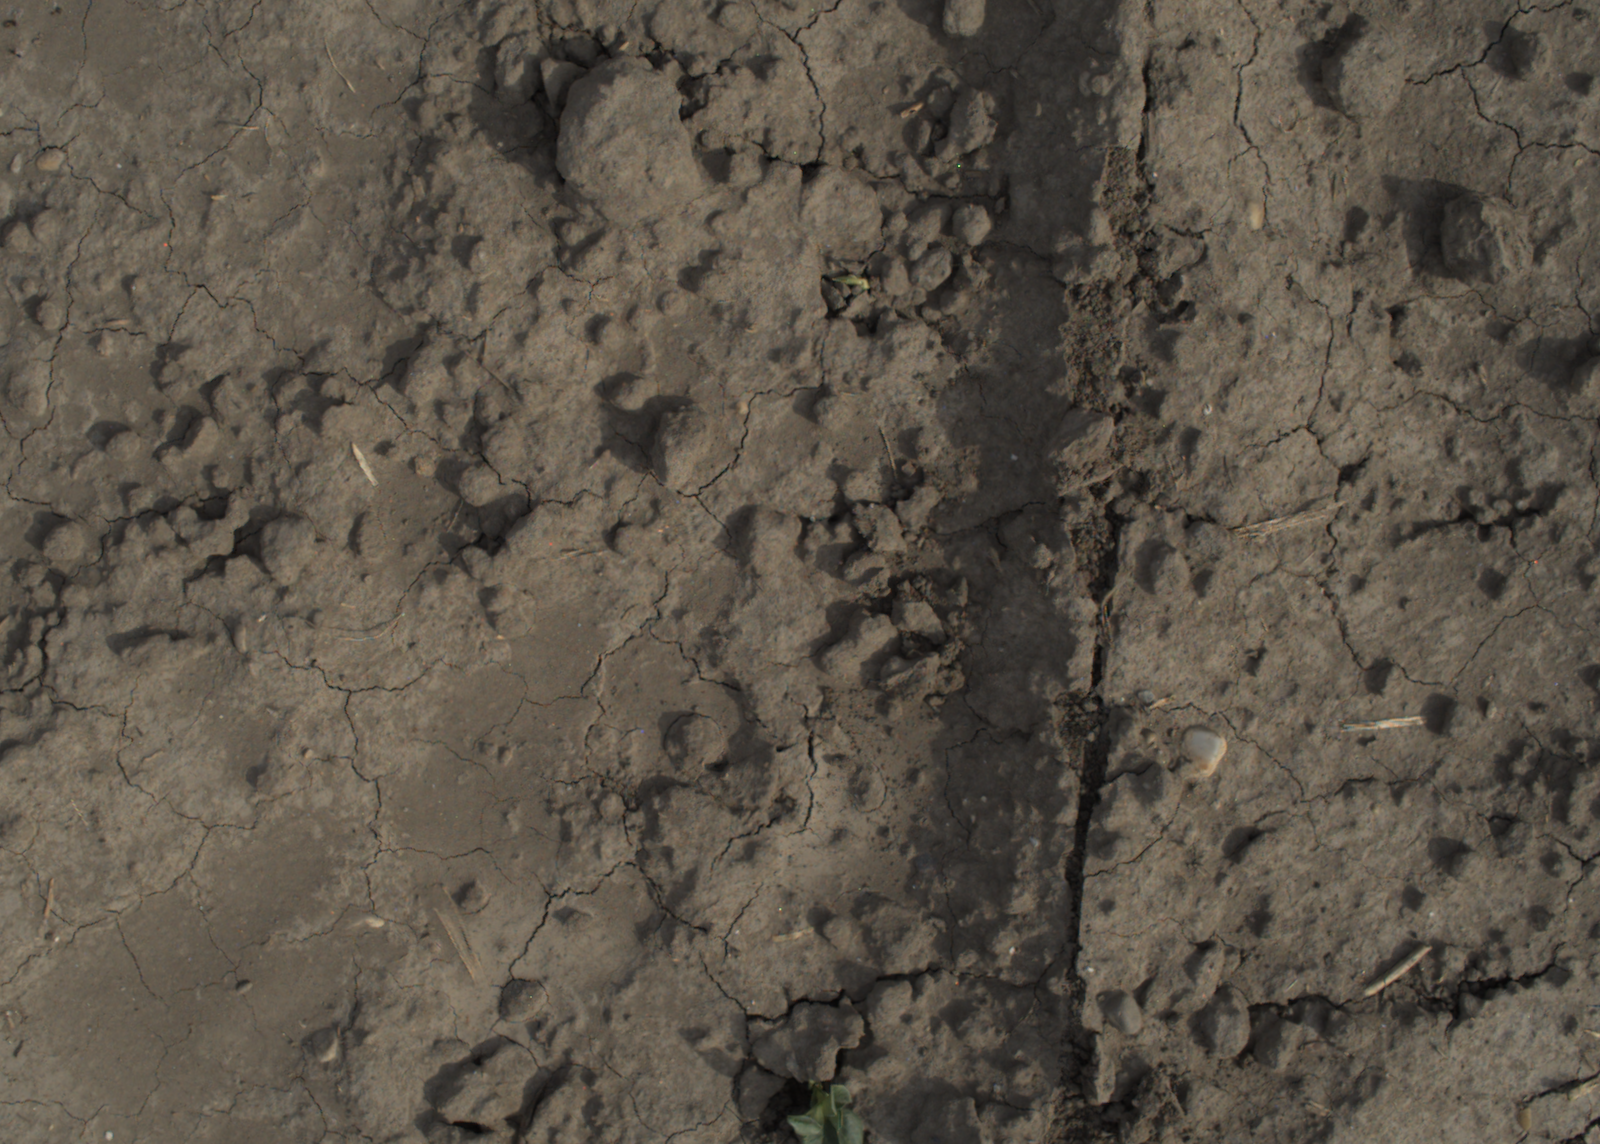
Capture date: 16.09.2021 11:06:20
Weather: mixed
Wind: light
Seeding date: 02.09.2021
Plant canopy height (mm): 957